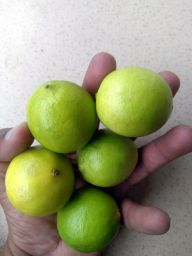
Fruit: Lime
Quality: Good